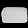
Label: Bag